History of continuous noninvasive arterial pressure

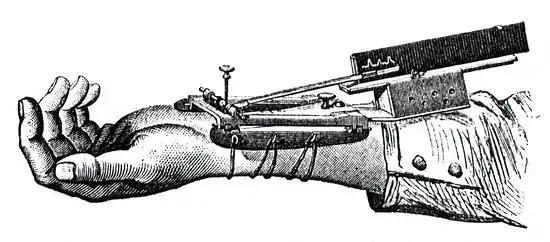
Marey's sphygmograph – note the registration unit at the top right, where one can see the blood pressure waveforms obtained from the set of levers at the wrist

Besides Marey's sphygmograph, a device developed by the Austrian Samuel von Basch attracted attention and was introduced in Europe in 1880 . A fluid filled bladder placed on the wrist was able to detect pulse; the pressure, which was necessary for the disappearance of the pulses, was measured with a mercury manometer. This allowed the first measurement of systolic blood pressure. Several other sphygmographs were developed in the late 19th century, especially in Great Britain, France and Germany. These instruments were portable, reasonably accurate and widely available, so physicians even used them at the bedside.